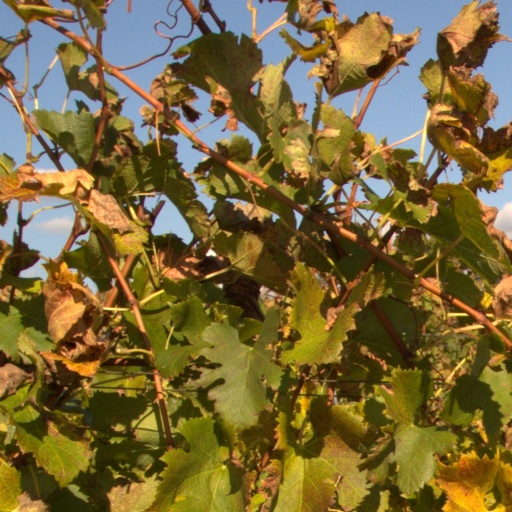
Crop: grape